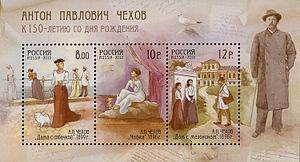
Anton Pavlovitch Tchekhov ou Tchékhov, né le 17 janvier 1860 à Taganrog et mort le 15 juillet 1904 à Badenweiler, est un écrivain russe, principalement nouvelliste et dramaturge.